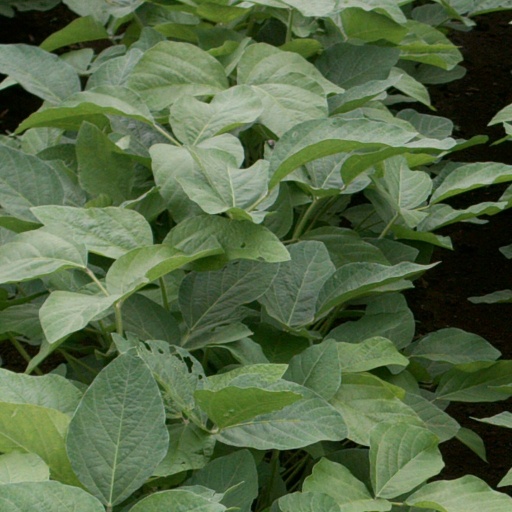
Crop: soybean